Pritam Pal

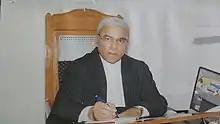
Justice Pritam Pal sitting in his chamber in Punjab and Haryana High Court

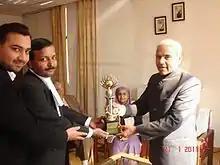
Justice Pritam Pal accepting wishes of Bar on his last day as President of SCDRC, Chandigarh

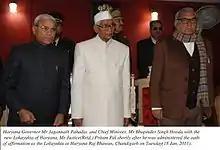
Justice Pritam Pal after taking oath as Lokayukta, Haryana

Justice Pritam Pal has launched a non-political, but social outfit under the name of “Social Justice front”. Aim of this front would be to fight prevailing corruption, injustice with any individual or any section of society, drug abuse, female foeticide, character building, promote education, and work against various other prevailing social evils weakening the social set up.